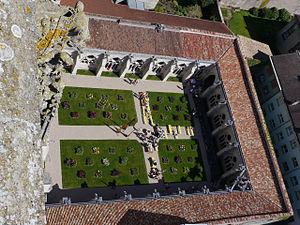
Cloître de la Cathédrale Saint-Étienne de Toul, Lorraine, France
La cathédrale Saint-Étienne de Toul est un édifice de style gothique remarquable par sa façade occidentale, chef-d'œuvre du gothique flamboyant, et par son cloître gothique, le deuxième plus grand de ce style en France, et deux chapelles Renaissance. C'est, avec Notre-Dame-de-l'Annonciation de Nancy, l'une des deux cathédrales du diocèse de Nancy-Toul.